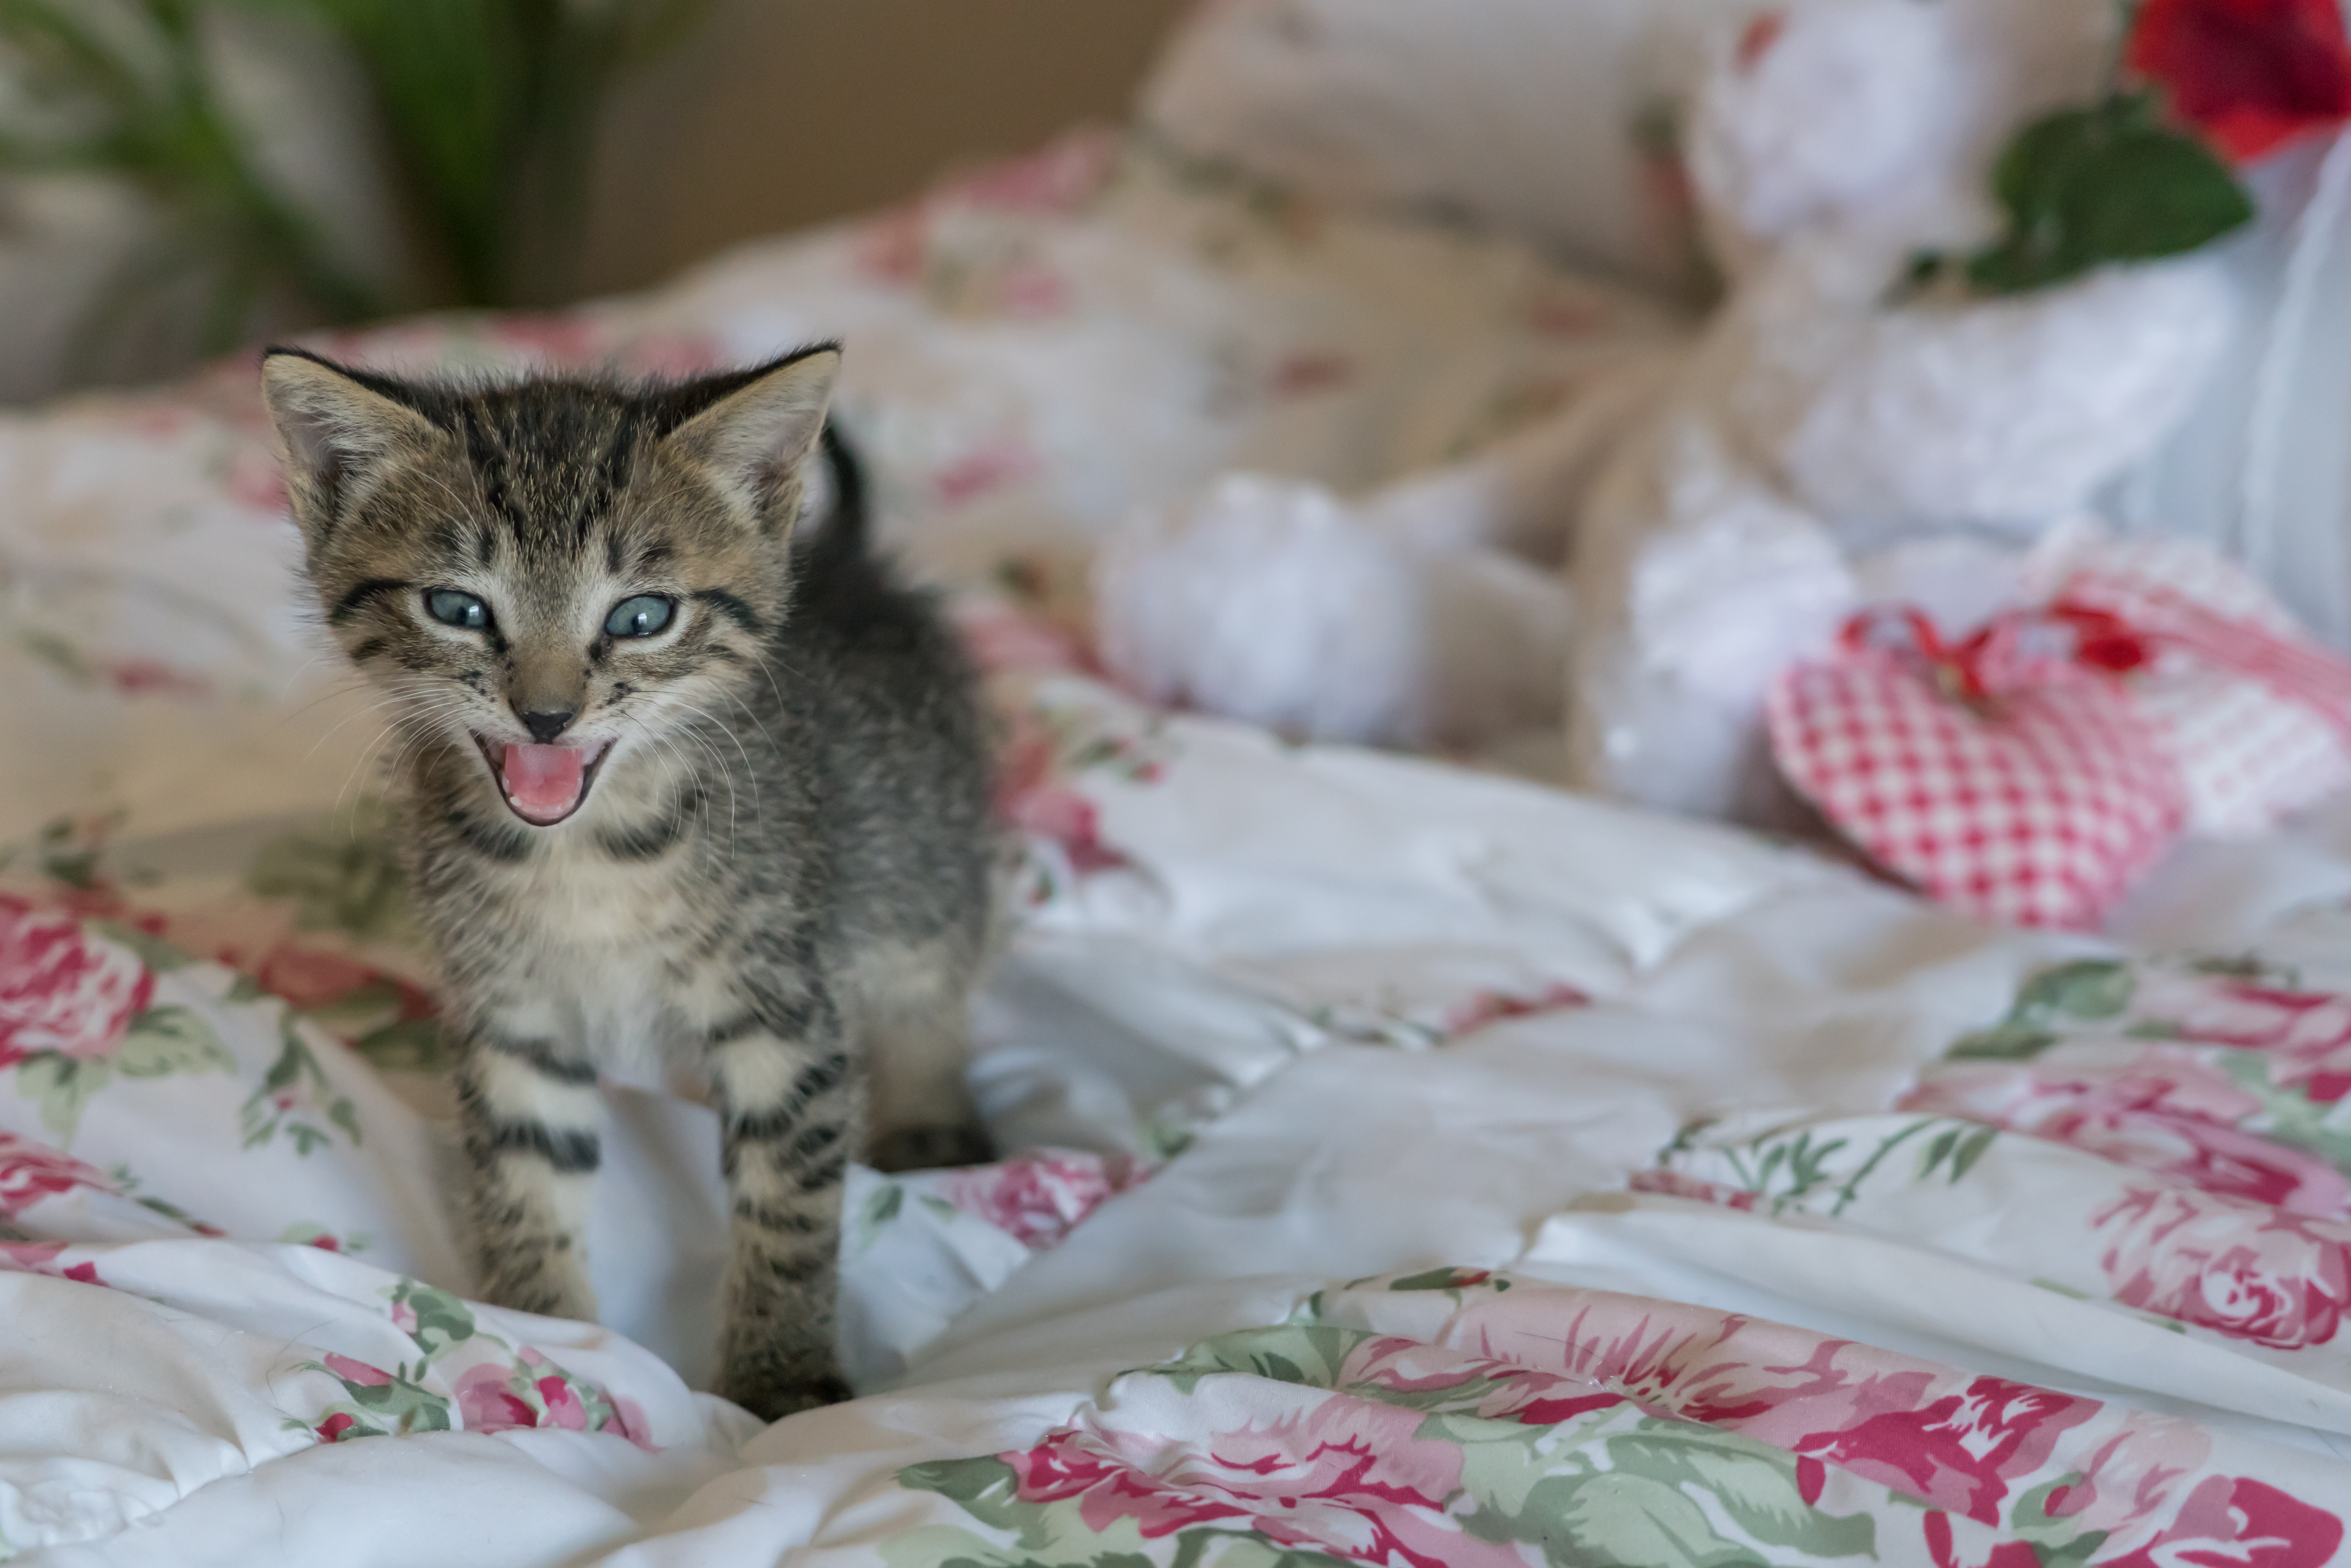
animal, cute, pet, fur, portrait, young, kitten, cat, small, feline, mammal, gray, whisker, baby, face, eyes, kitty, newborn, furry, little, vertebrate, tongue, domestic, adorable, foster, growl, small to medium sized cats, cat like mammal